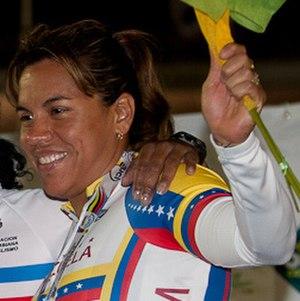
Le podium de la vitesse individuelle féminine des championnats panaméricains de cyclisme 2011. Avec de gauche à droite, Monique Sullivan, Lisandra Guerra et Daniela Larreal.
Daniela Larreal Chirinos, née le 2 octobre 1973 à Maracaibo, est une coureuse cycliste vénézuélienne. Spécialiste de la vitesse sur piste, elle a participé à cinq Jeux olympiques.